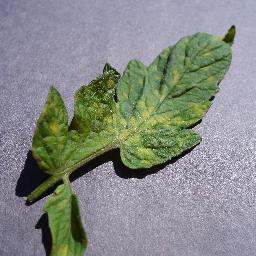
Label: Tomato___Leaf_Mold